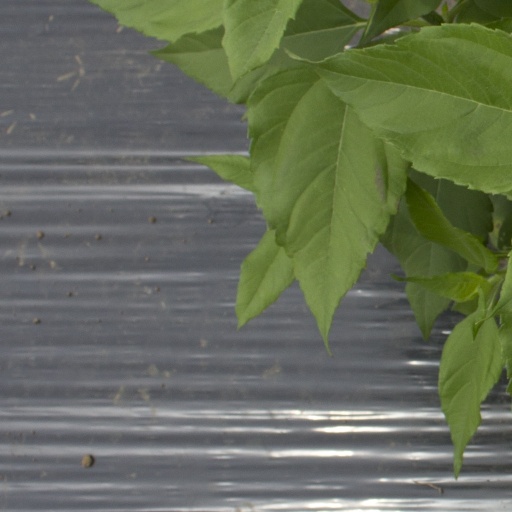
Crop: Jerusalem artichoke